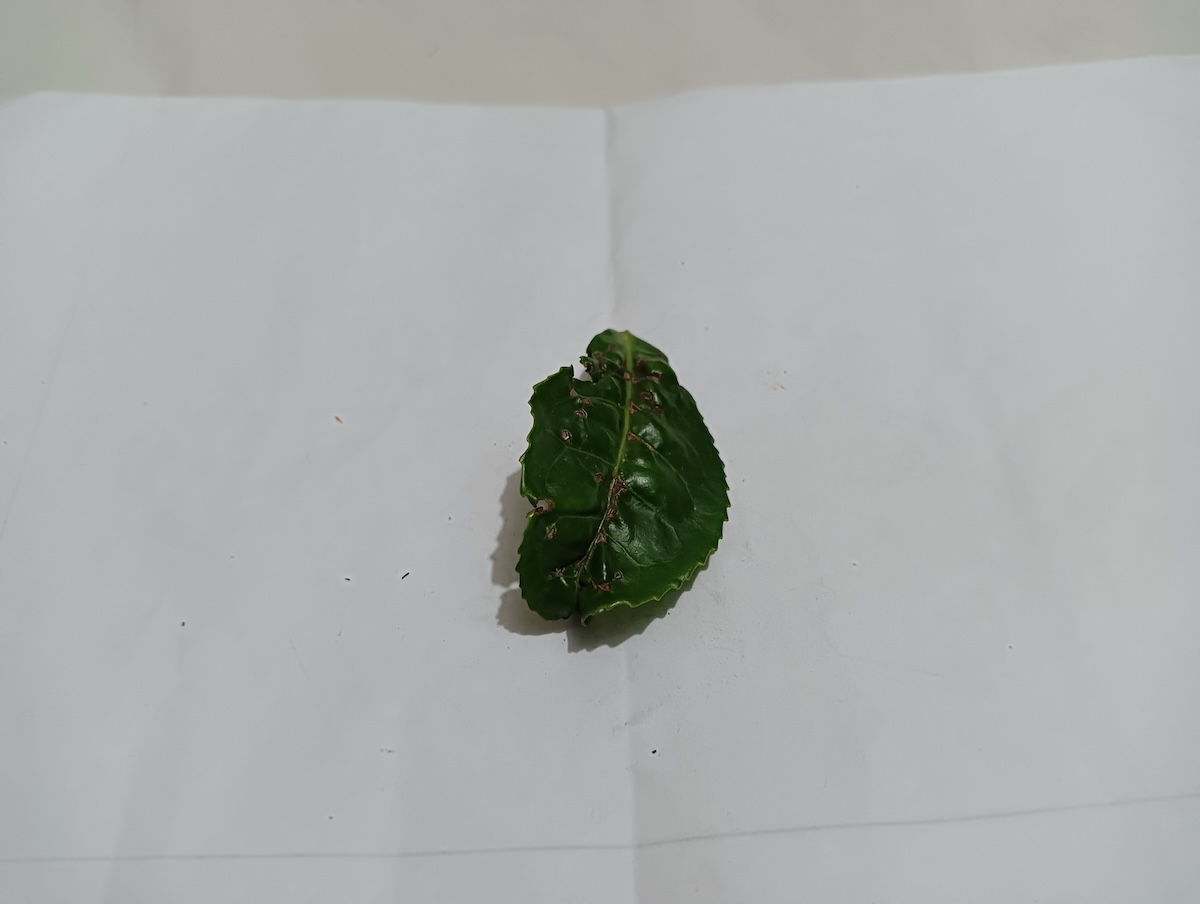
Label: Green mirid bug